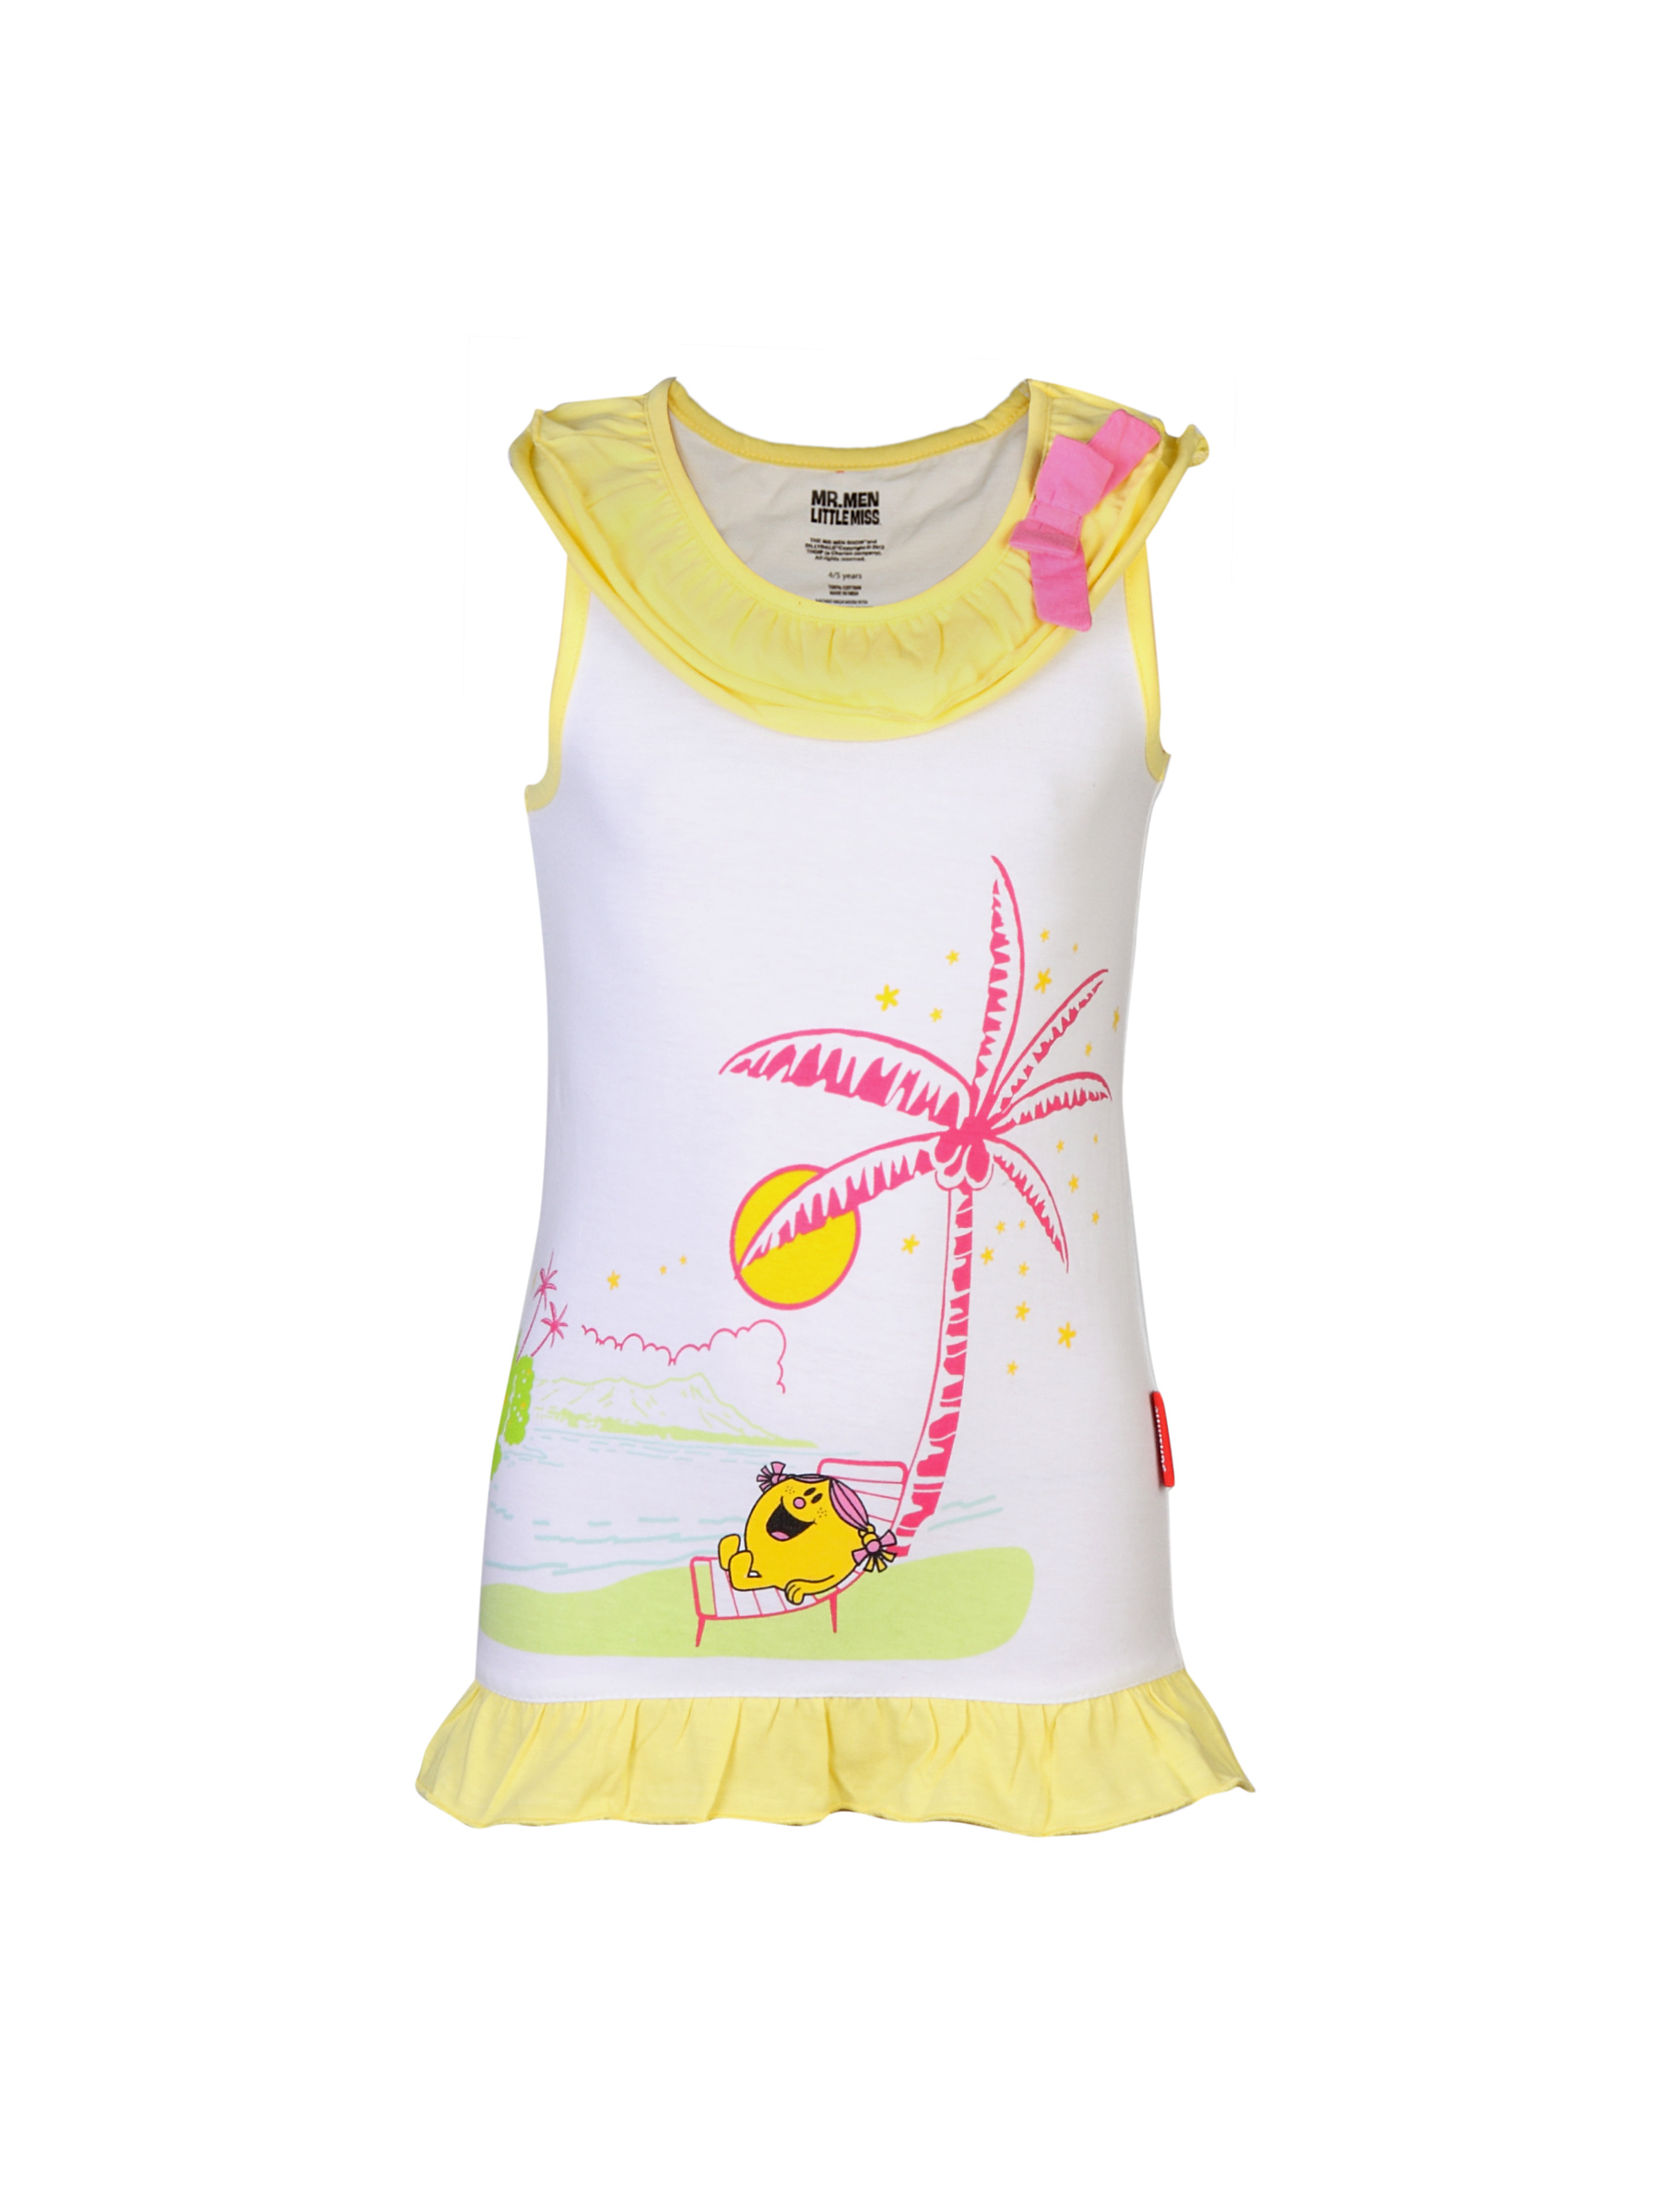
Little Miss Girls Blazing White Top
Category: Apparel / Topwear / Tops
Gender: Girls
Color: White
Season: Summer 2012
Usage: Casual